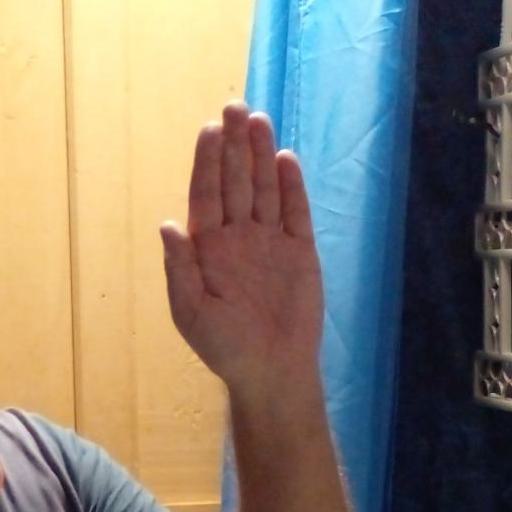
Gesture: stop